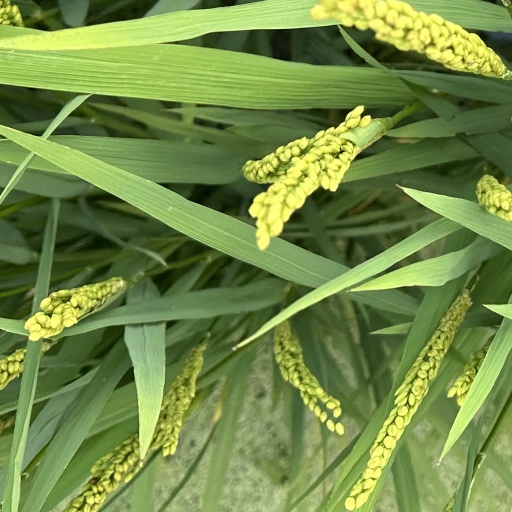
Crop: rice